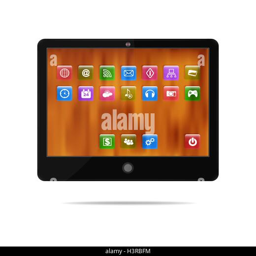
icons on the blurred screen